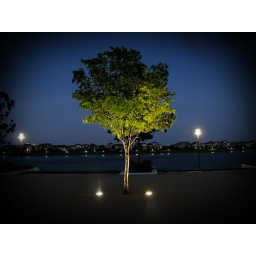
Some cool looking tree with spot lights on it. The lake in the back played prety well with it.